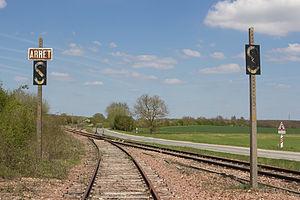
La ligne de Bourron-Marlotte - Grez à Malesherbes est une ligne ferroviaire française partiellement exploitée qui relie la gare de Bourron-Marlotte - Grez dans le département de Seine-et-Marne à celle de Malesherbes dans le département du Loiret.